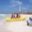
Label: ship